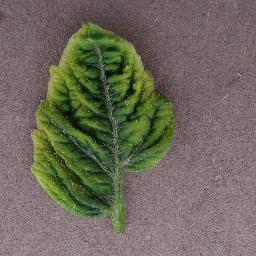
Label: Tomato___Tomato_Yellow_Leaf_Curl_Virus